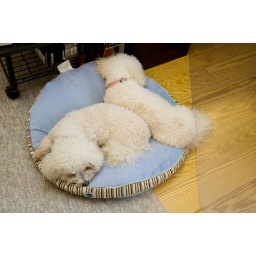
Much to Rosie's chagrin, Bella forces her to share the pillow near my desk at work.